Shirak Province

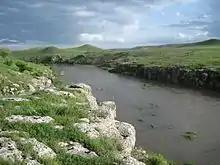
Akhurian River

The Akhurian River with its reservoir is the main water resource in the province. Lake Arpi at the northwest of Shirak is the only lake of the province. The area is protected by the government as the Lake Arpi National Park.